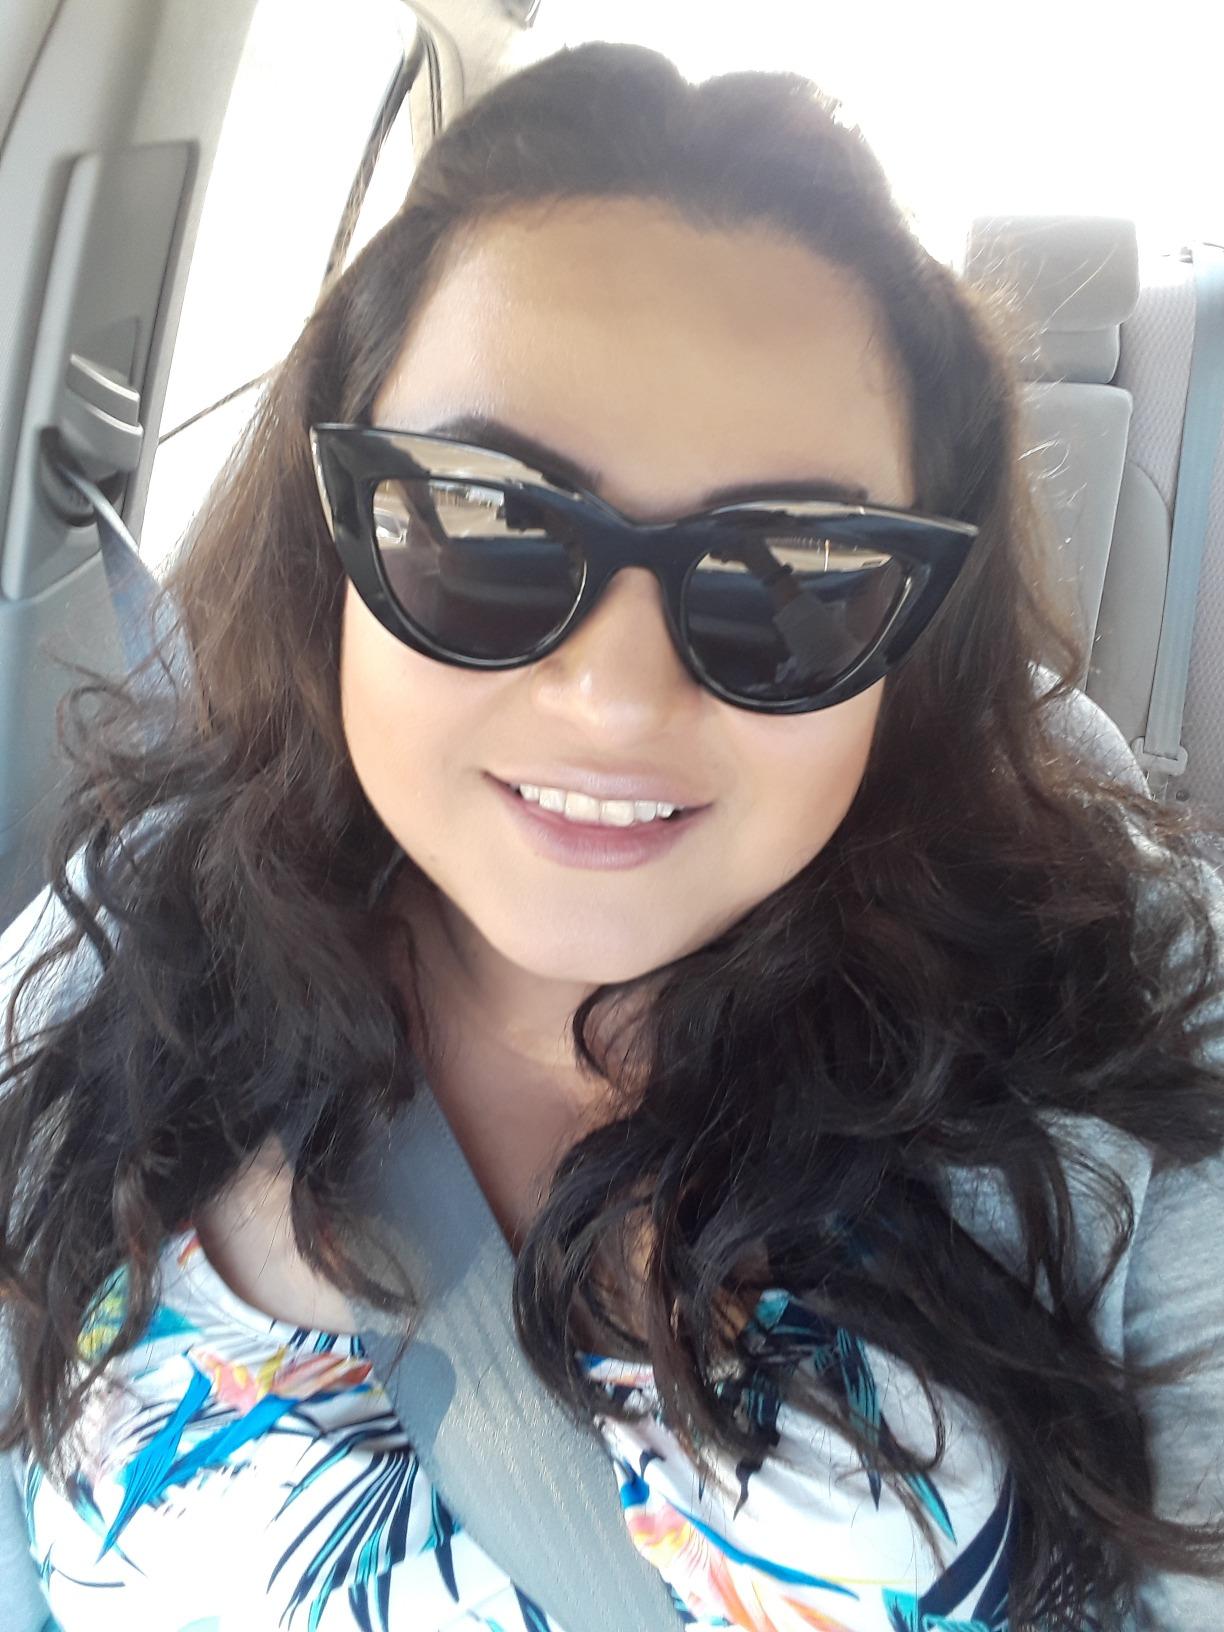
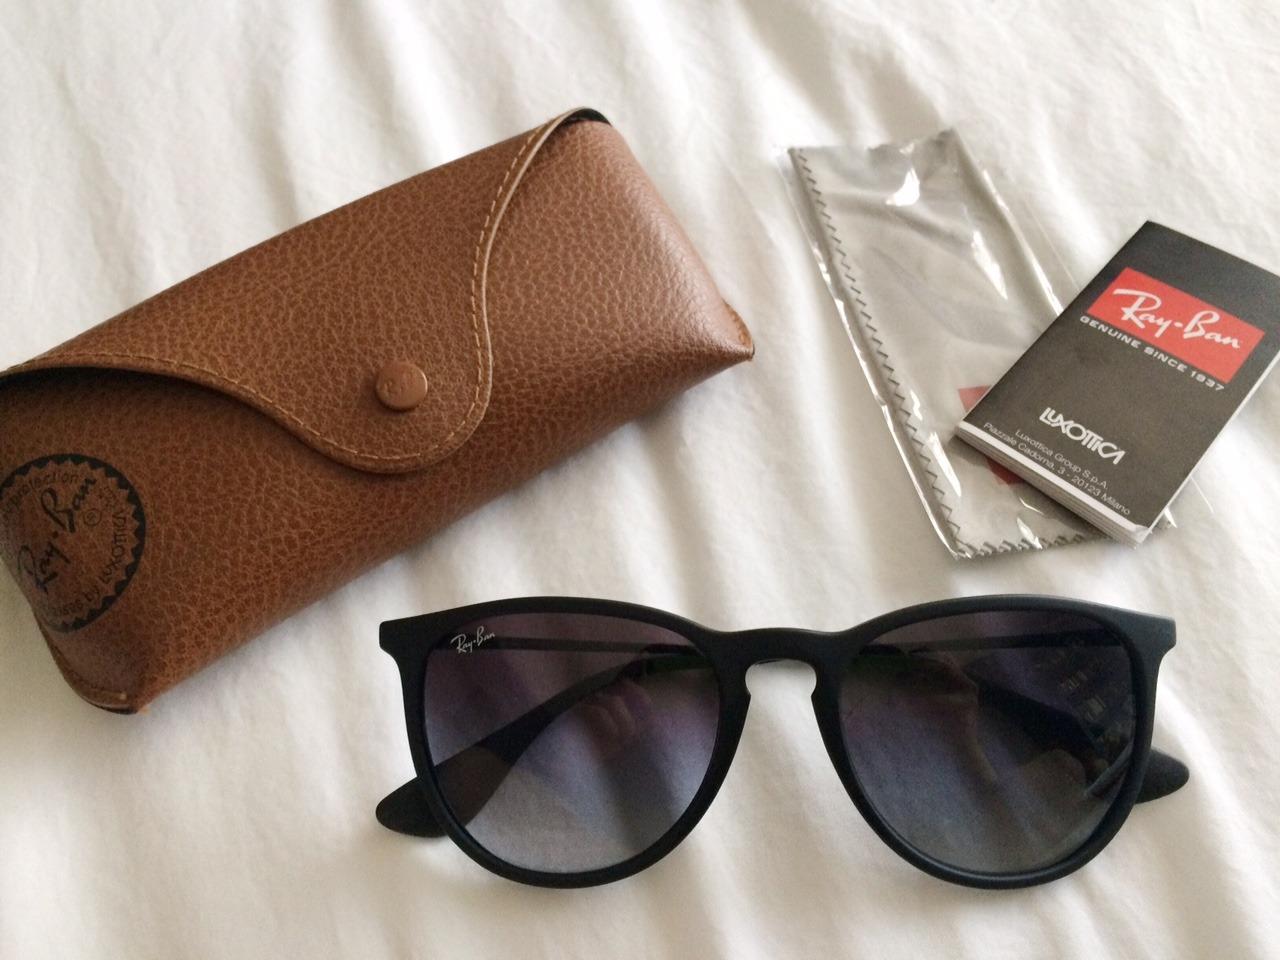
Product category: accessories_sunglasses
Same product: no